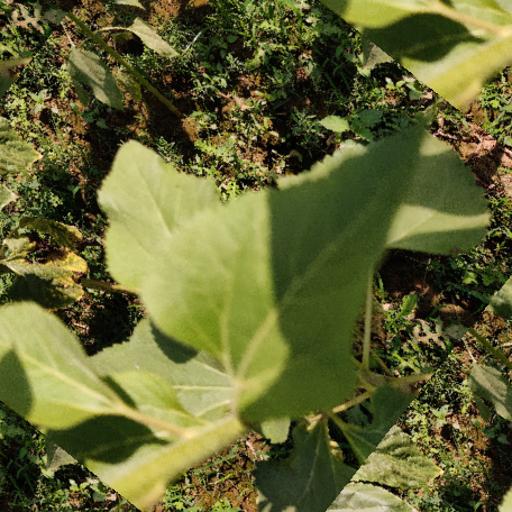
Label: Fresh_leaf